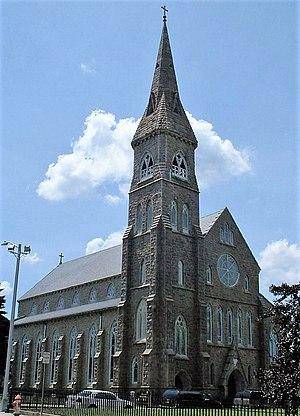
Vue de la façade de la cathédrale de Fall River
Le diocèse de Fall River est un diocèse catholique de Nouvelle-Angleterre à l'est des États-Unis. Son siège est à la cathédrale Sainte-Marie de Fall River, dans le Massachusetts. L'actuel évêque est Mᵍʳ Edgar M. da Cunha, S.D.V., depuis 2014.
La cathédrale Sainte-Marie est une cathédrale catholique de Nouvelle-Angleterre aux États-Unis, située à Fall River. C'est le siège du diocèse de Fall River. La cathédrale est dédiée à la Vierge Marie sous le vocable de l'Assomption.